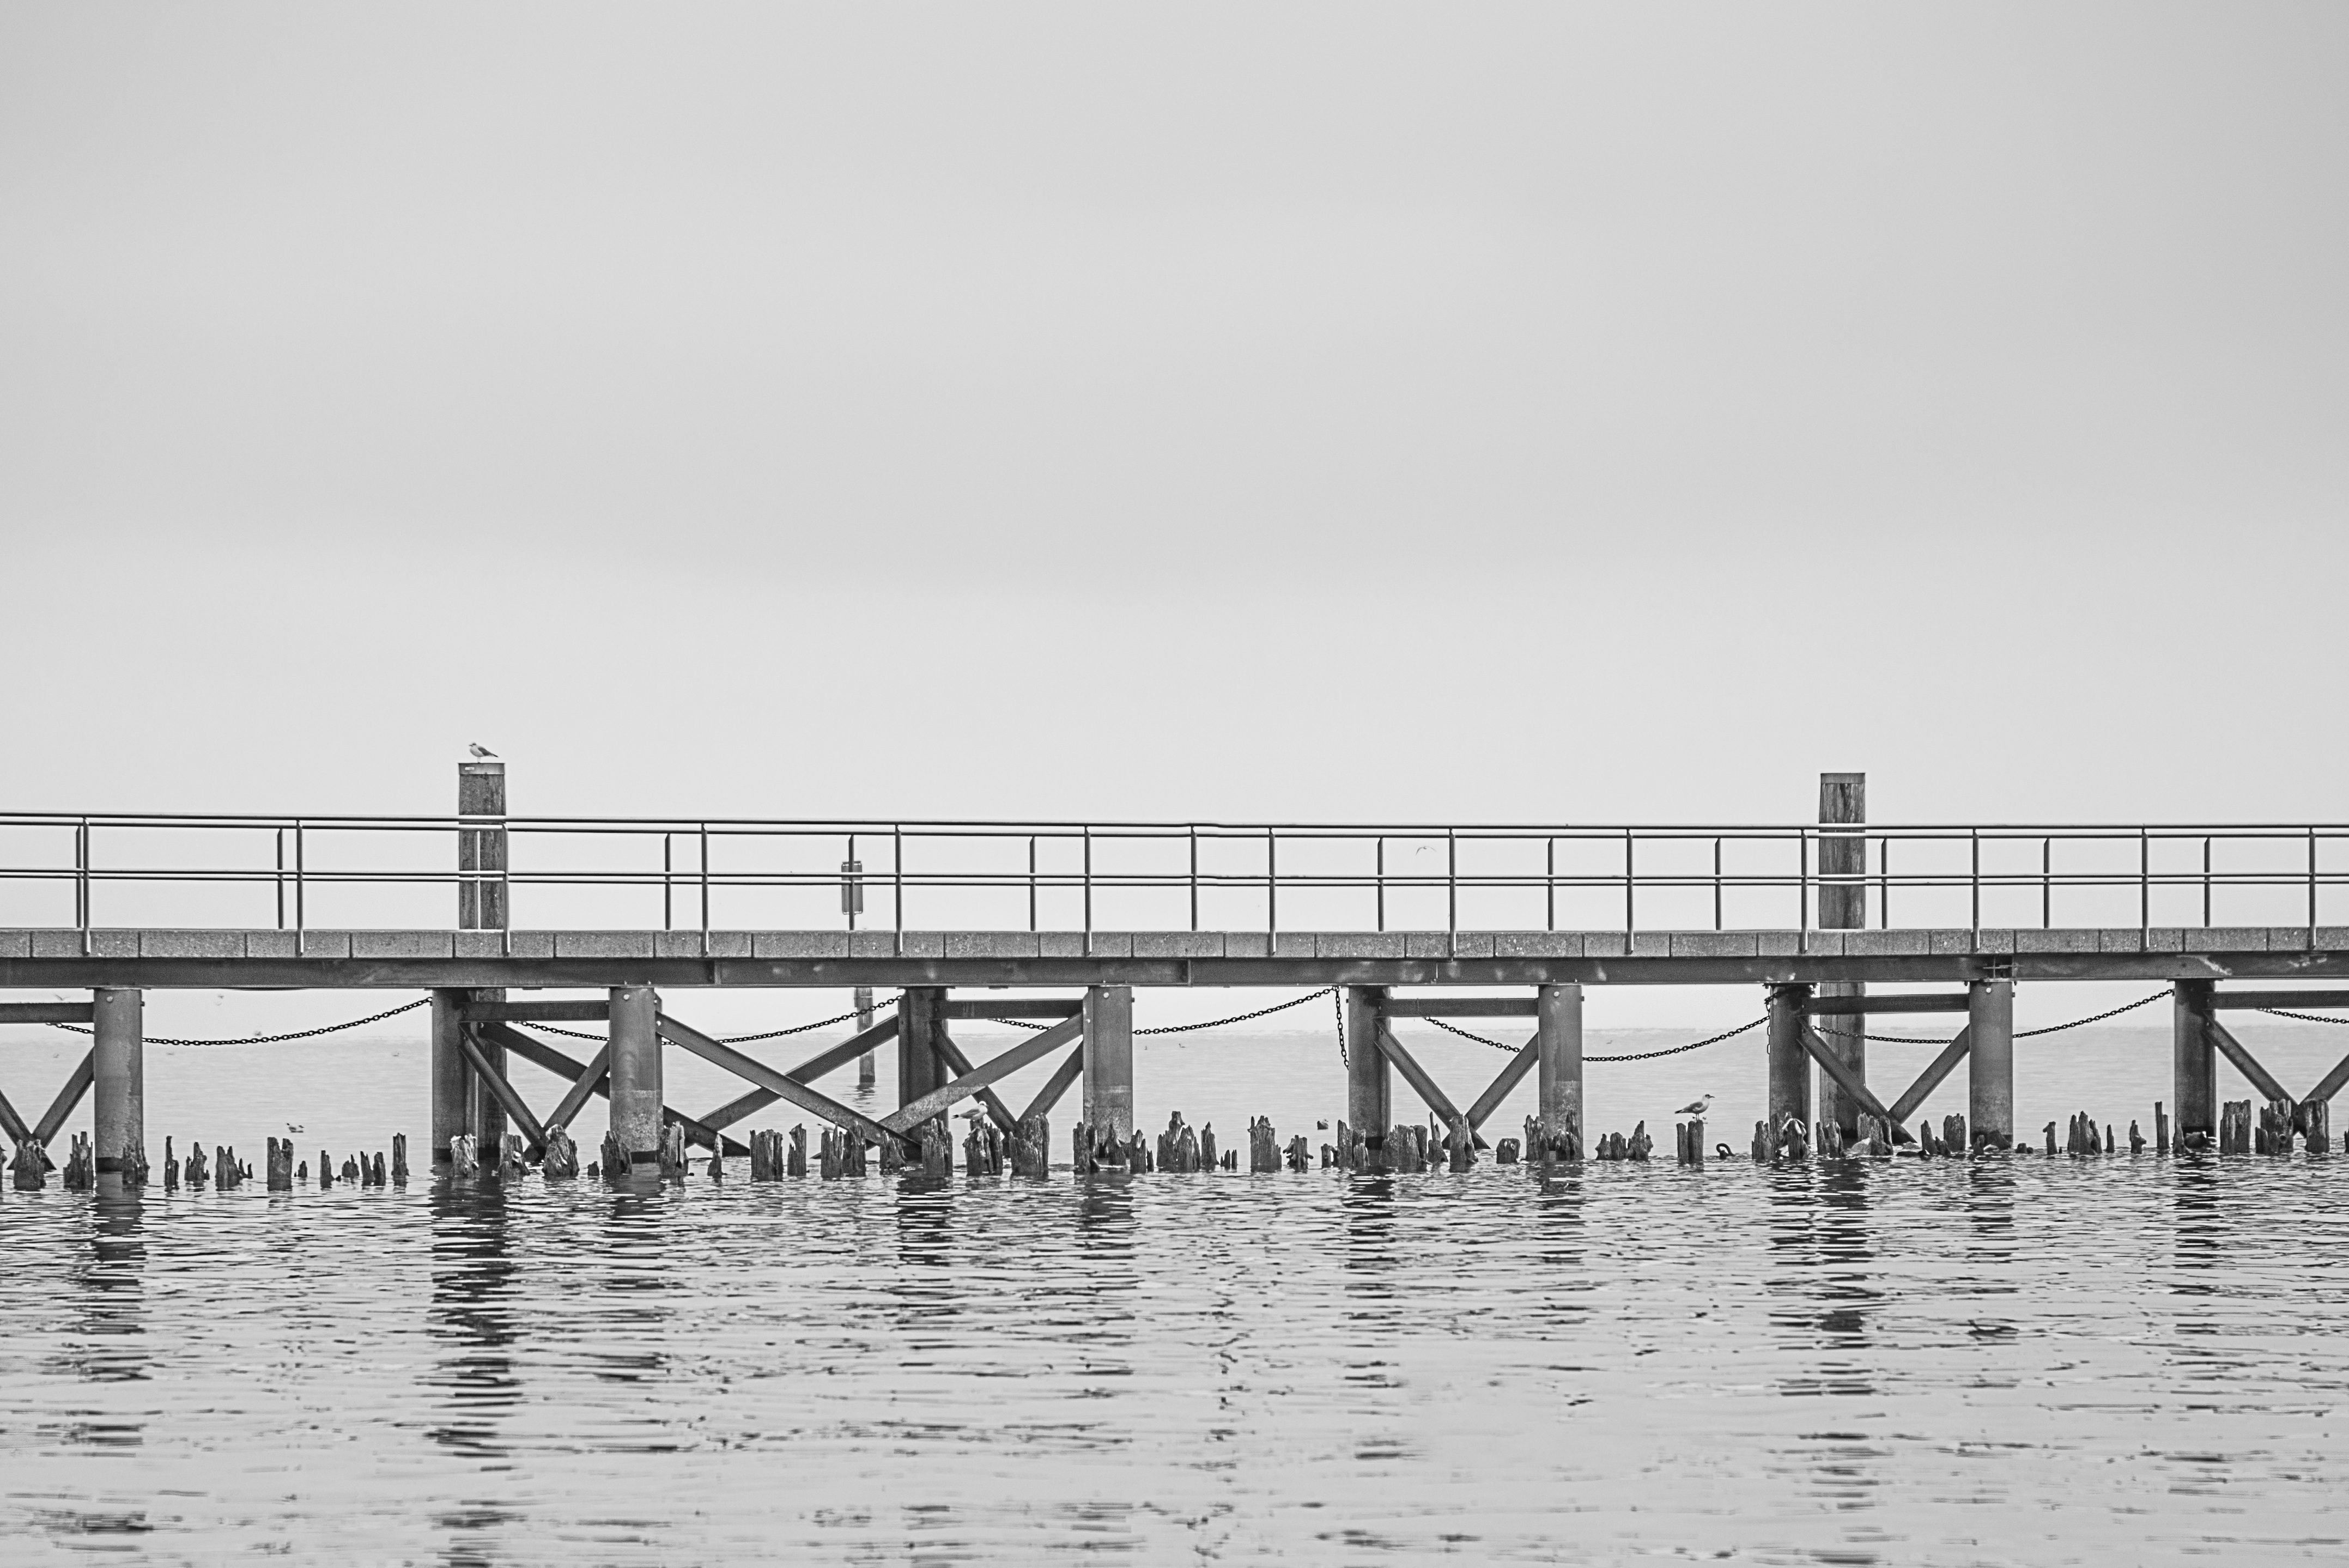
landscape, sea, water, dock, black and white, boardwalk, bridge, wave, lake, pier, web, reflection, romantic, rest, port, jetty, monochrome, bank, mood, lake constance, investors, constance beach, monochrome photography, hagnau, atmospheric phenomenon, nonbuilding structure